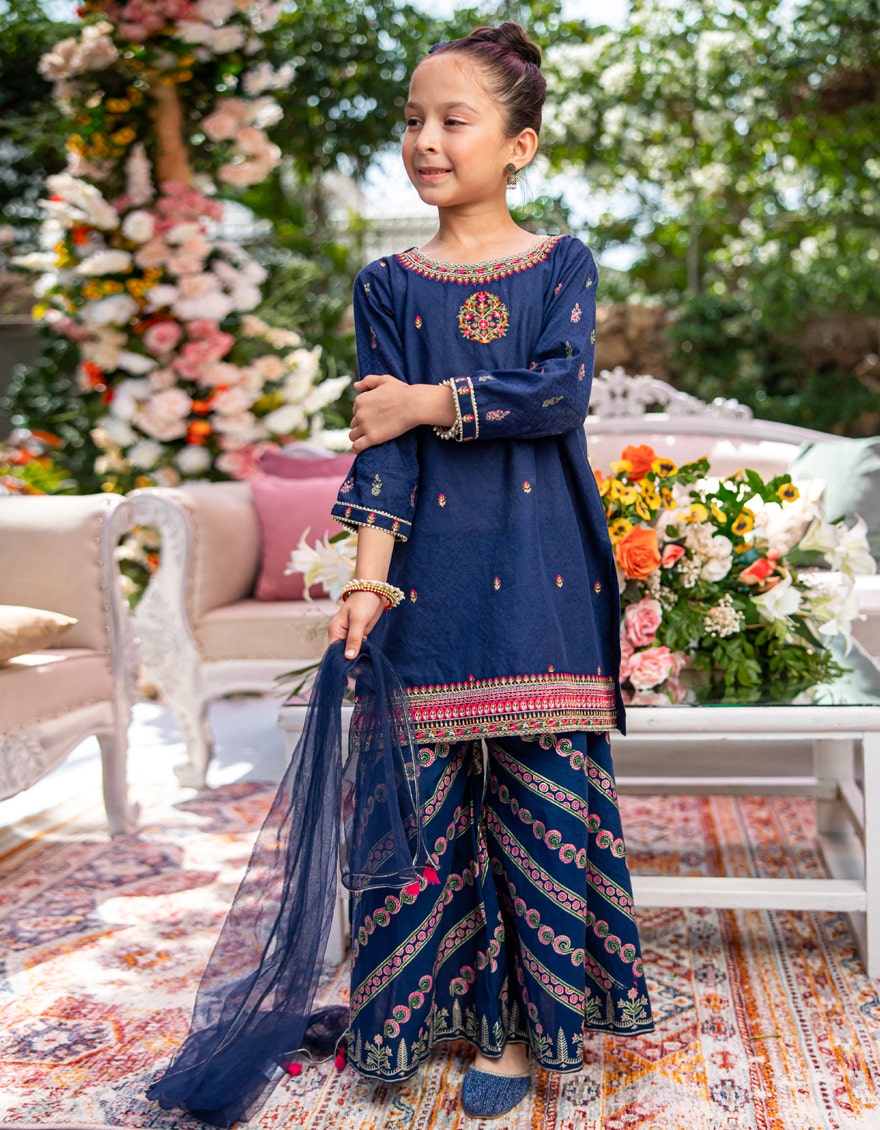
navy karla embroidered salwar